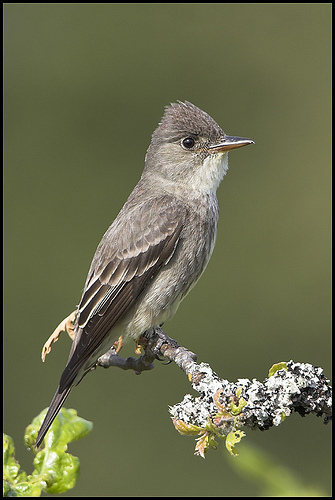
the small bird is light brown with a short beak.
this bird has a white throat, a short bill, and a gray crown.
this small bird with flat bill and a multicolored body , and black eyes
this small bird is grey and has a small black beak
this is a gray bird with a white throat and a mohawk at the crown.
this particular bird has a gray belly and breast with black secondaries
this thin bird has a little gray mohawk and a short tail.
this bird is grey with white and has a long, pointy beak.
this particular bird has a belly that is gray with black spots
this bird has a brown crown with brown coverts and black beak.
Species: Olive Sided Flycatcher